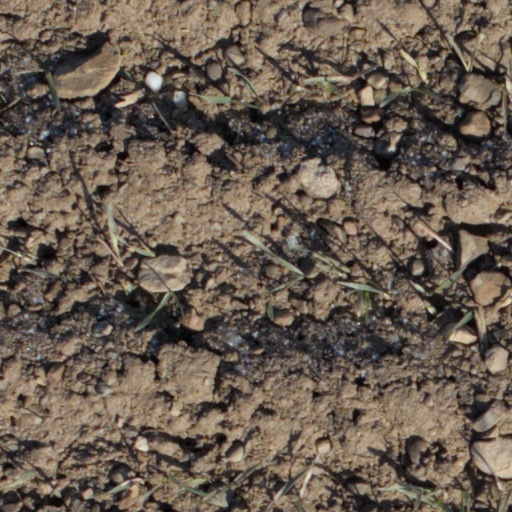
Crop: wheat